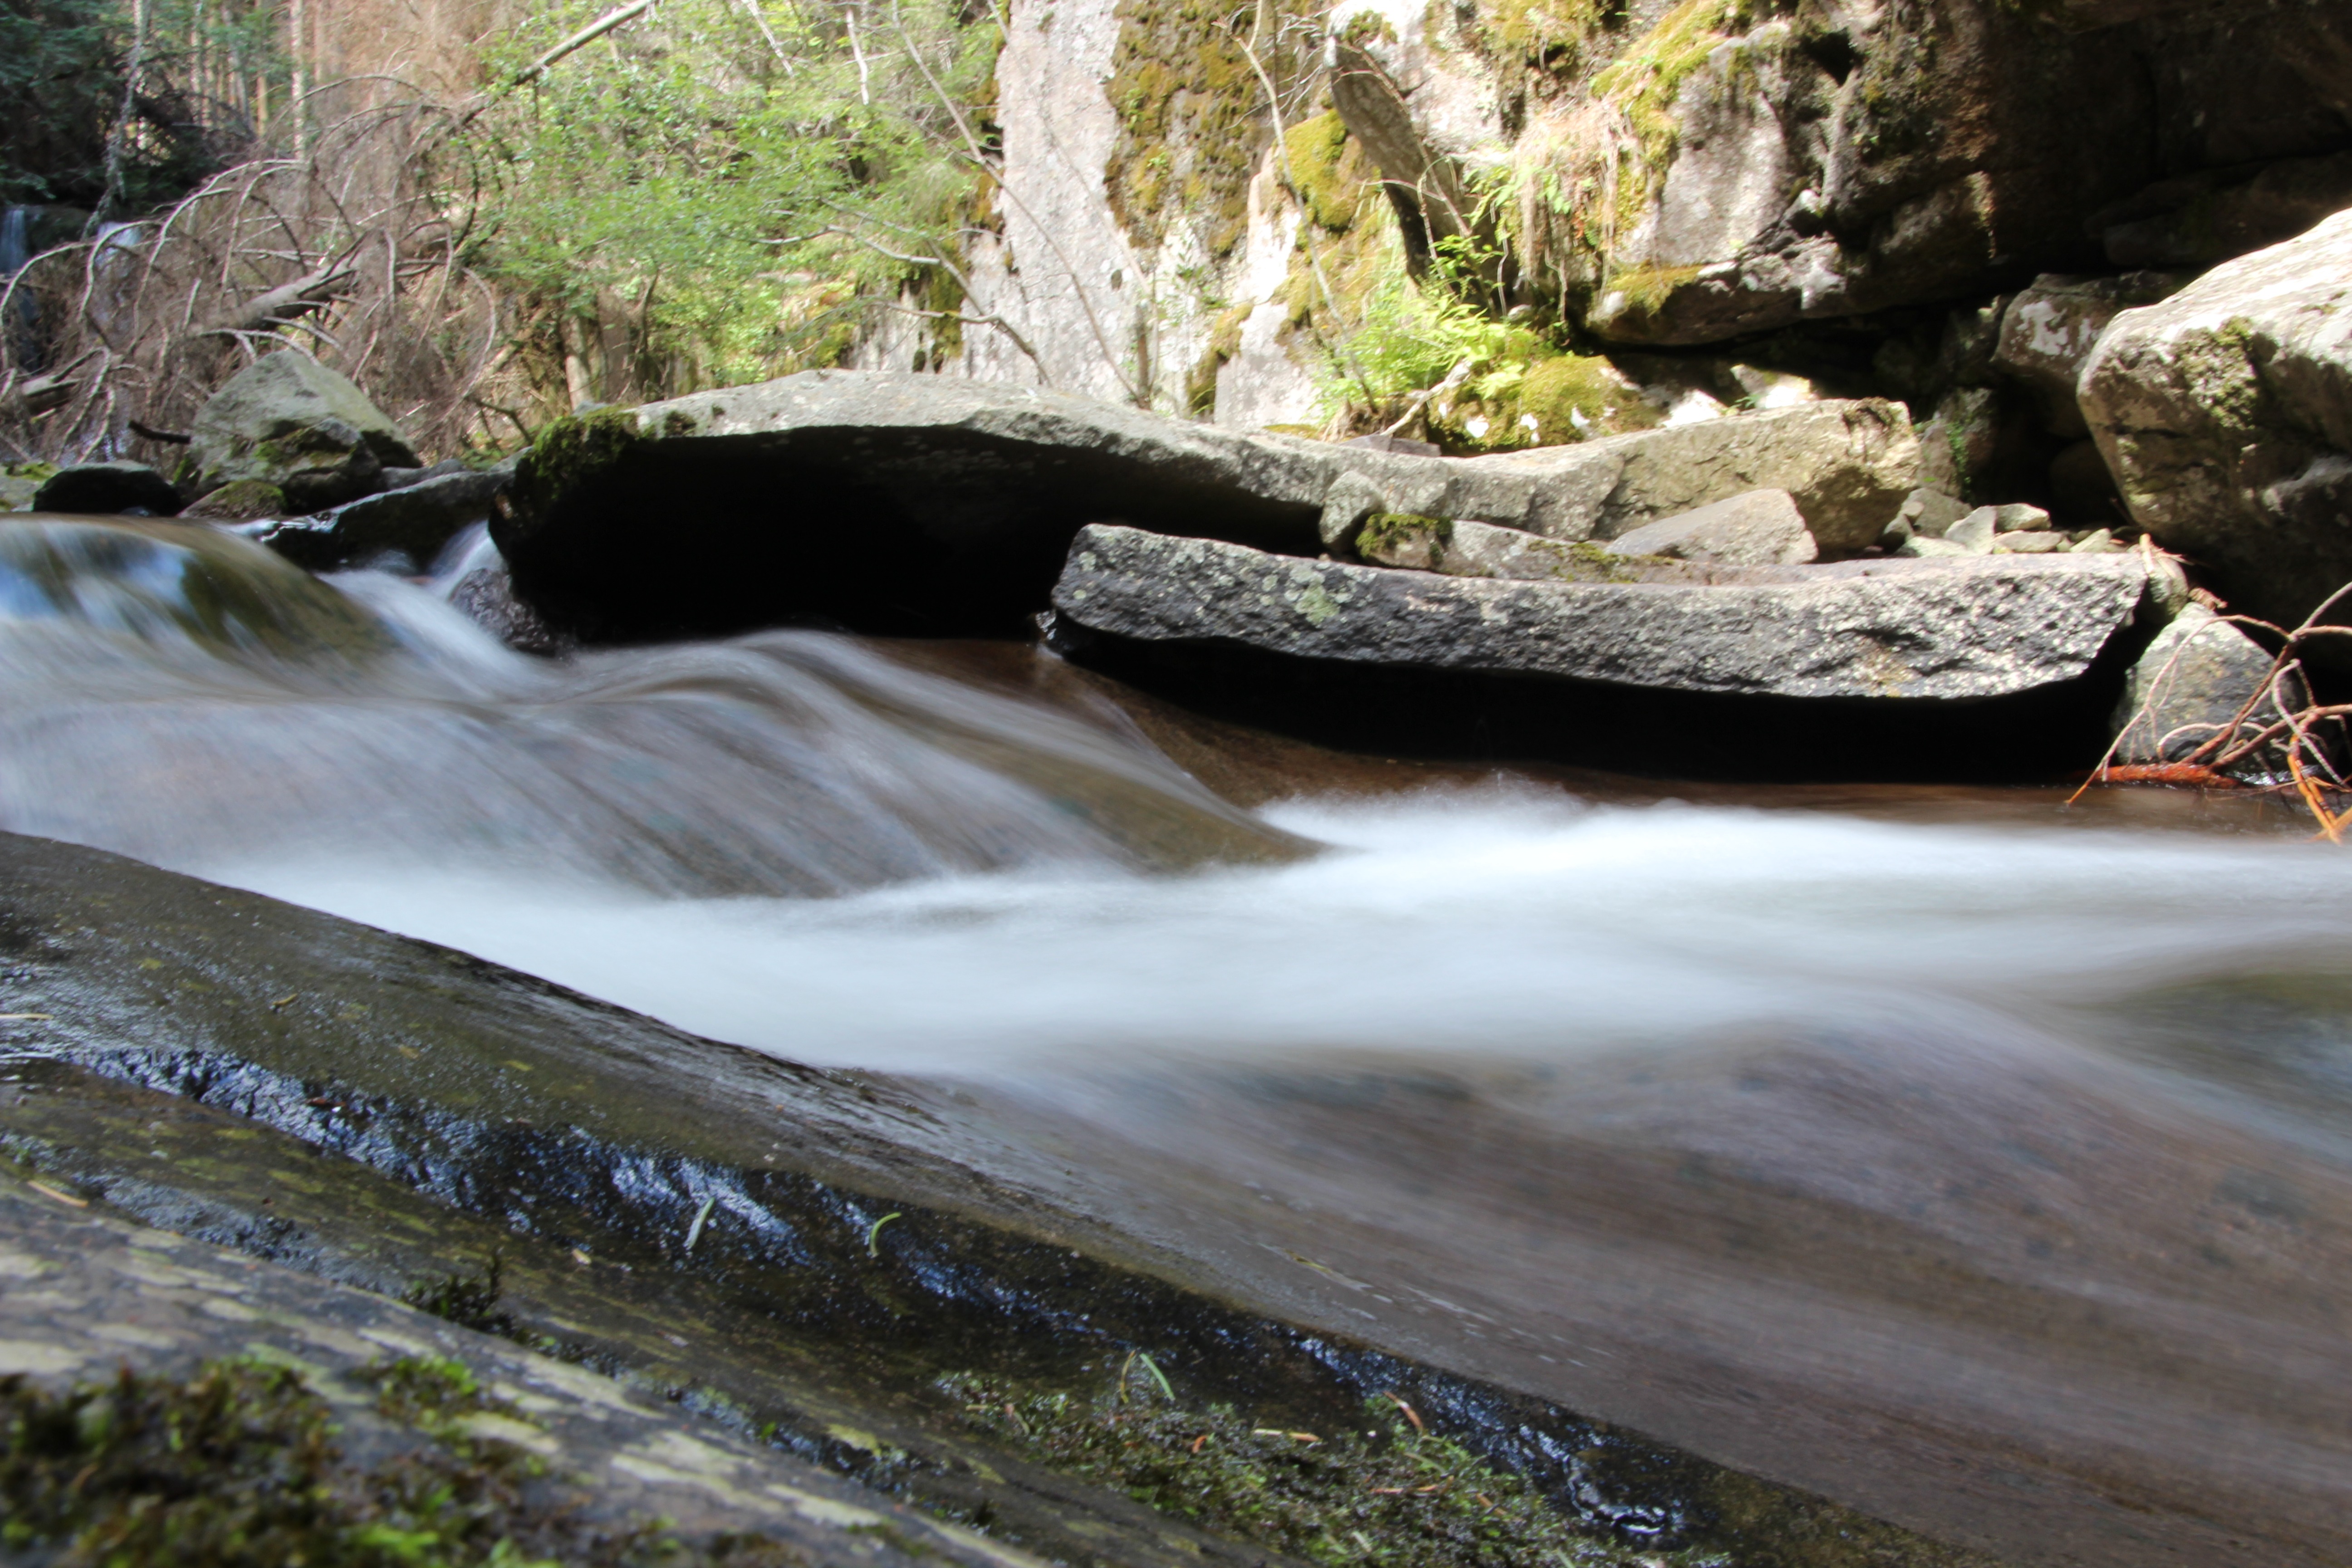
landscape, water, nature, rock, waterfall, wilderness, hiking, river, valley, stream, flow, rapid, body of water, mountains, bach, water feature, watercourse, dolomites, tyrol, landform